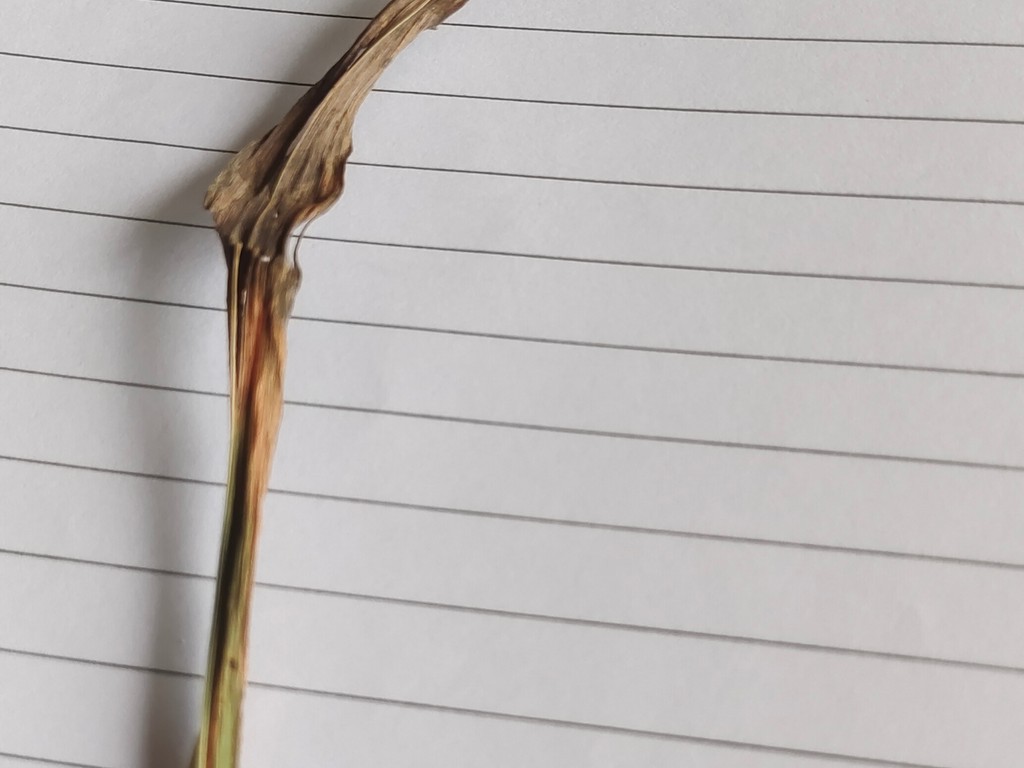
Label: Dried